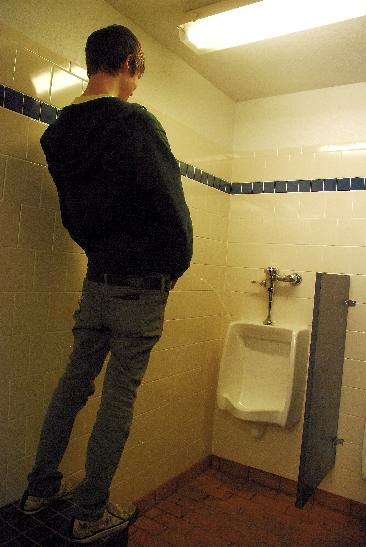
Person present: Yes